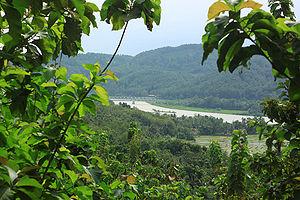
Le kabupaten de Cilacap, en indonésien Kabupaten Cilacap, est un kabupaten d'Indonésie de la province de Java central.